Donna Reed

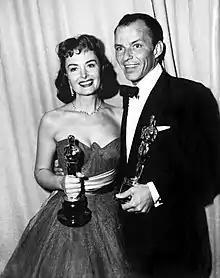
For her performance in "From Here to Eternity", Reed ("at left, beside co-star Frank Sinatra") received the Academy Award for Best Supporting Actress.

In June 1950 Reed signed a contract with Columbia Studios. She appeared in two films which teamed her with John Derek, "Saturday's Hero" (1951) and "Scandal Sheet" (1952). She had a cameo in "Rainbow 'Round My Shoulder" (1952).